Royal tours of Canada

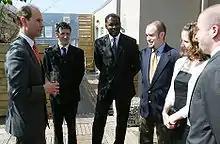
Prince Edward, Earl of Wessex, with members of the Monarchist League of Canada in Toronto, 2005.

One of the most important events of this trip was the official opening of the St. Lawrence Seaway, along with President Dwight D. Eisenhower, where, in Prescott, Ontario, the Queen made her first live appearance on Canadian television. During this tour, the Queen paid numerous visits to Canadian industries, and again made a visit to the United States as Canada's head of state, stopping in Chicago and Washington, D.C., with Diefenbaker as her attending minister. The Prime Minister insisted that the Queen be accompanied at all times by a Canadian Cabinet minister, being determined to make it clear to Americans that the Queen was visiting the United States as the Canadian monarch, and that "it is the Canadian embassy and not the British Embassy officials who are in charge" of the Queen's itinerary. Her speeches in Chicago, written by her Canadian ministers, stressed steadily the fact that she had come to call as Queen of Canada. In this vein, the Queen hosted the return dinner for Eisenhower at the Canadian Embassy in Washington.